Ballistic Missile Early Warning System

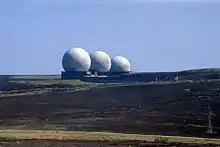
Fylingdales AN/FPS-49 radomes in 1986

Clear AFS construction began in August 1958 with 700 workers and was completed 1 July 1961, and Thule Site J construction began by 18 May 1960, with radar pedestals complete by 2 June. Thule testing began on 16 May 1960, IOC was completed on 30 September, and the initial operational radar transmission was in October 1960 (initially duplex vacuum tube IBM 709s occupied two floors).